Naru Narusegawa

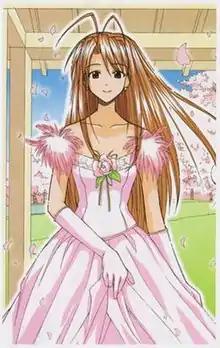
Manga illustration of Naru at her wedding

At the start of the story, Naru is a 17-year-old student and resident of Hinata Inn. She came to live there when she was just in junior high. Naru is characterized by her signature hair antenna (which is only shared by one other character in the series, Mutsumi), short and hot temper, immense strength and agility despite her size, and physically aggressive nature when it comes to Keitaro. Because of this, Naru is described as being "one fuse short of a cannon". This side of her is usually "reserved" for Keitaro. The other residents of Hinata Inn, of whom she is protective, care for Naru like a sister. She is reliable and responsible. They all cheer her on and support her during her studies. As the story progresses, the girls become envious of Naru, because of her beauty and most importantly because of her relationship with Keitaro. Some are driven to the point where they start to dress and act like her. Despite attempts to break them apart, the girls eventually see Naru as a role model to follow and be like in the future.